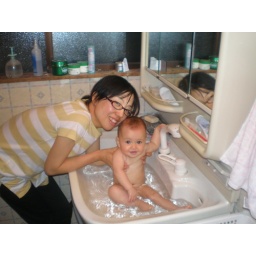
Emma in the bathroom sink